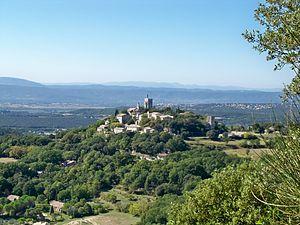
vue sur le village de Clansayes (26)